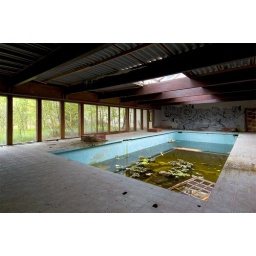
Water leaking through the windows on the roof is slowly filling up pool. Might be quite a sight in winter!